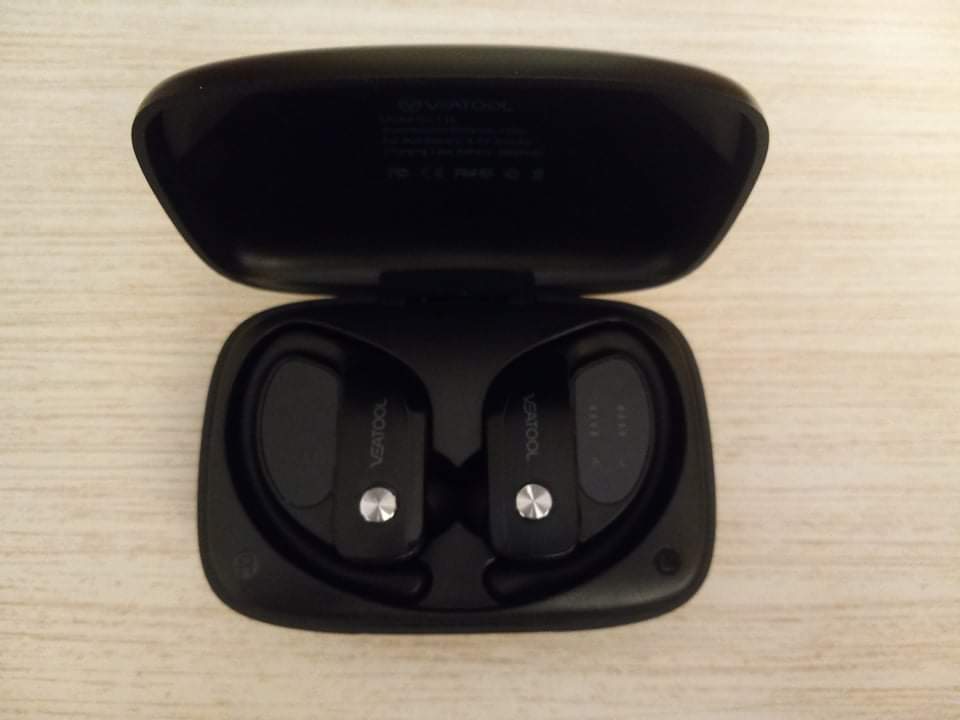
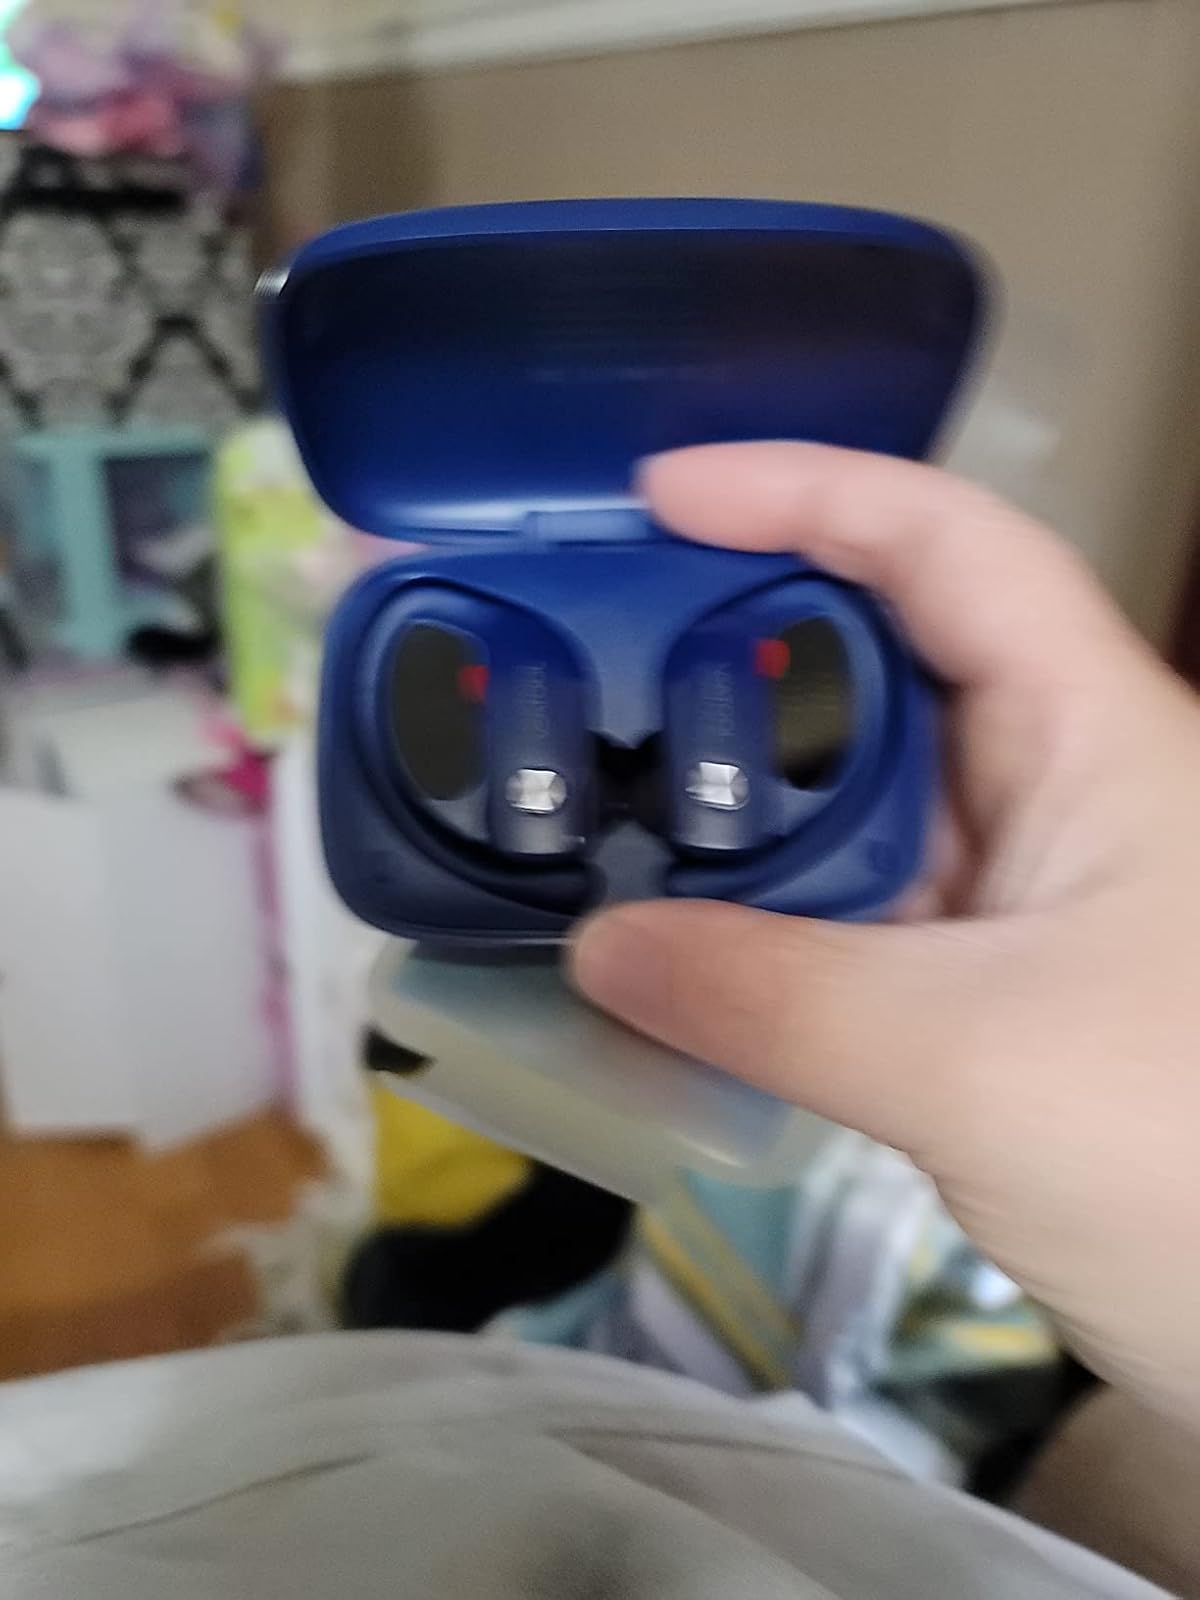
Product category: earbuds
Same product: no